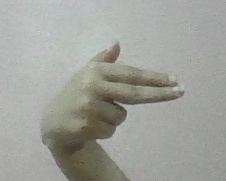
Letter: ghain